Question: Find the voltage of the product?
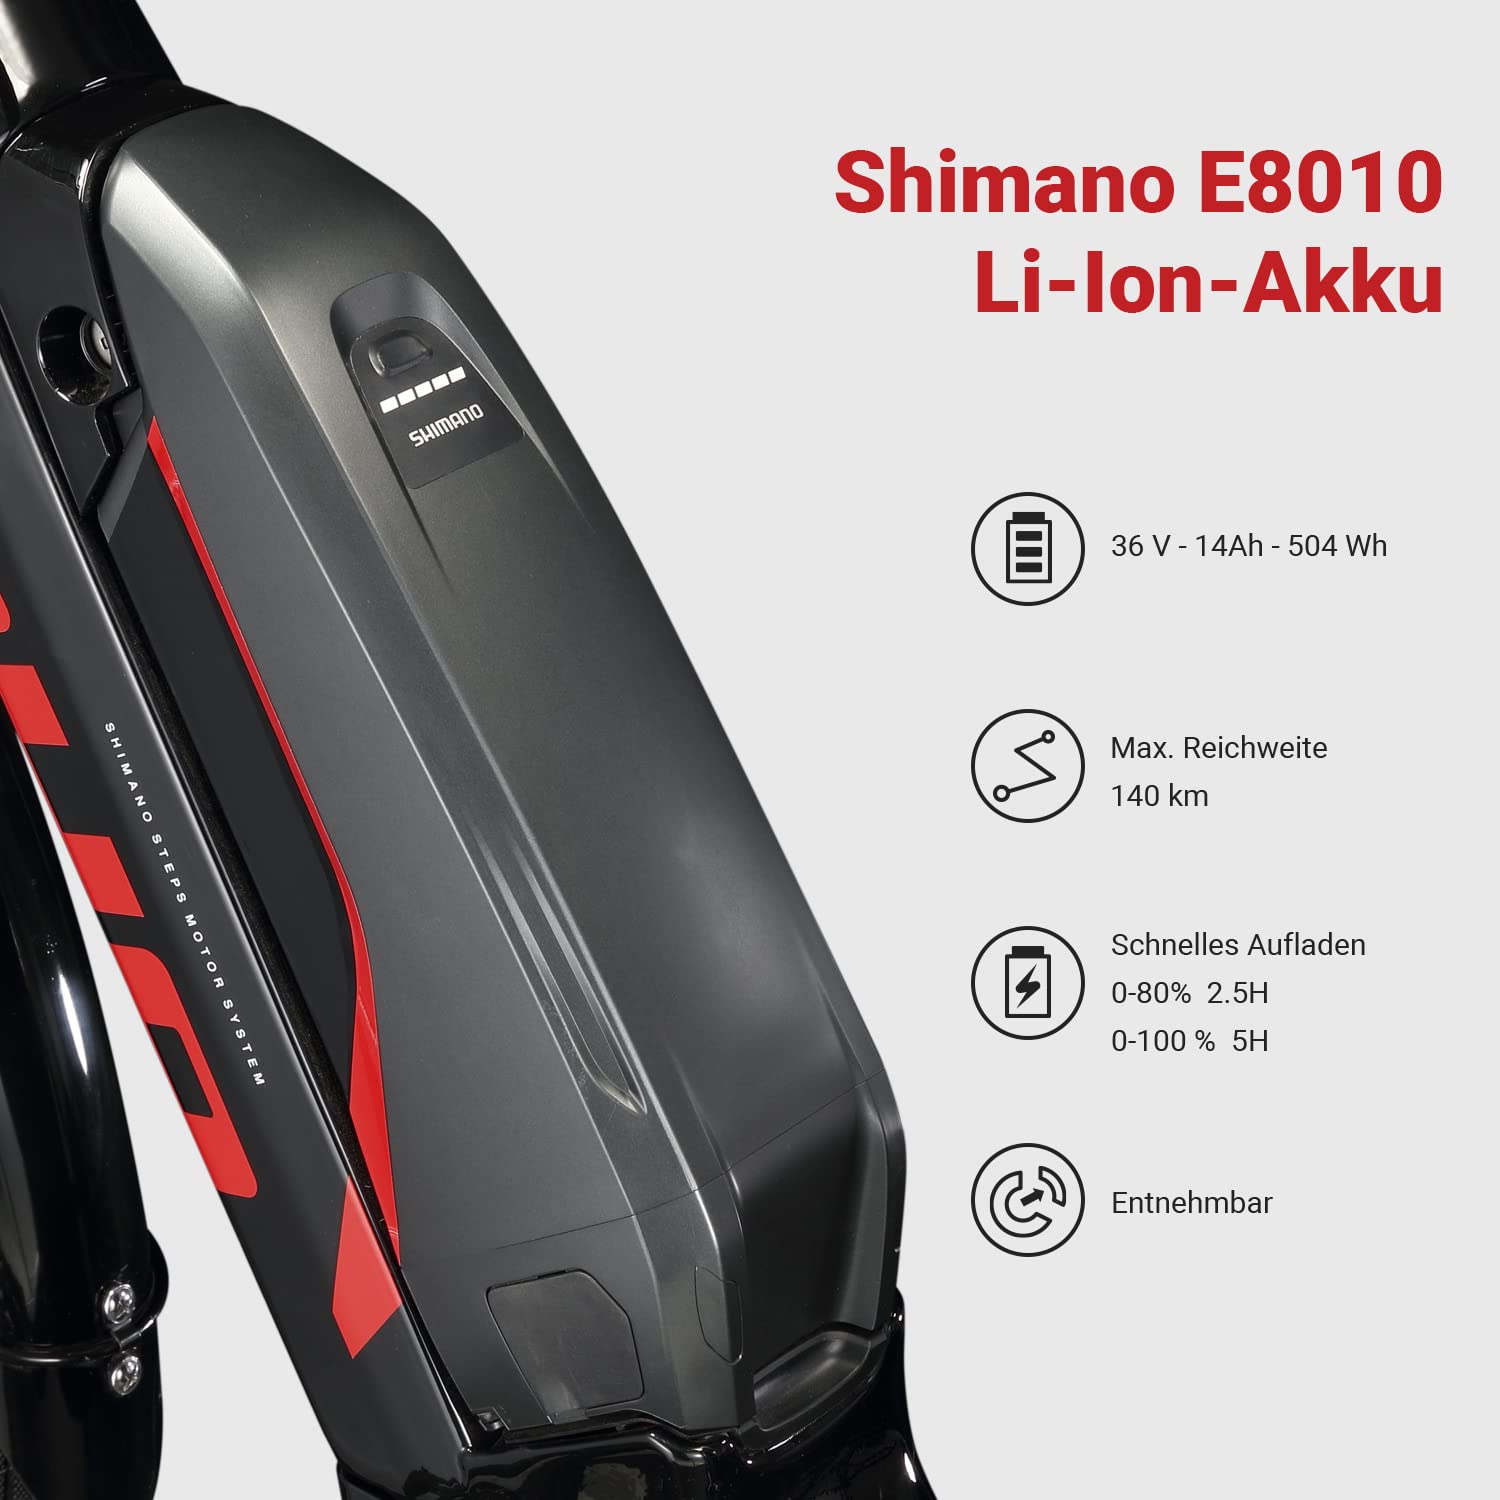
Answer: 36.0 volt